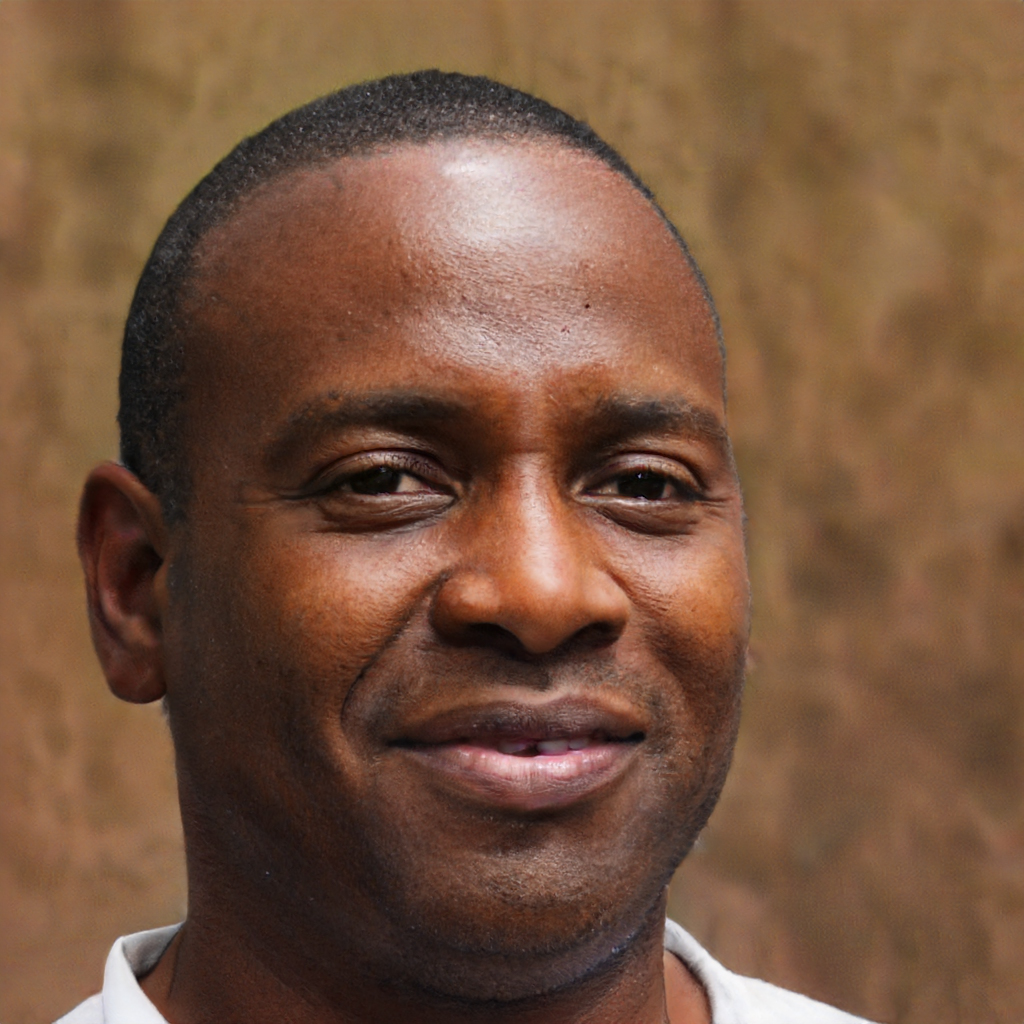
Gender: Male